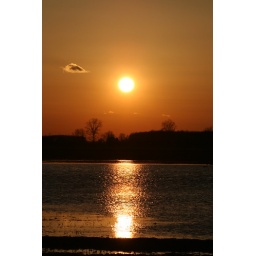
Sunset in the corn field on county road 19 Oak Harbor, Ohio